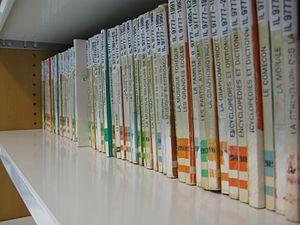
Ouvrages de la série Que sais-je dans une bibliothèque
Une encyclopédie est un ouvrage de référence visant à synthétiser toutes les connaissances pour édifier le savoir et à en montrer l'organisation de façon à les rendre accessibles au public, dans un but d'éducation, d'information ou de soutien à la mémoire culturelle. Basé sur des autorités ou des sources valides et souvent complété par des exemples et des illustrations, ce genre d'ouvrage privilégie un style concis et favorise la consultation par des tables et des index. Le terme a pris son sens moderne avec l'Encyclopédie ou Dictionnaire raisonné des sciences, des arts et des métiers.